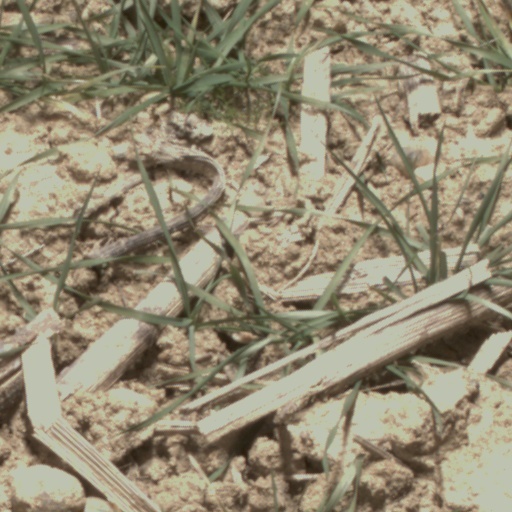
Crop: wheat